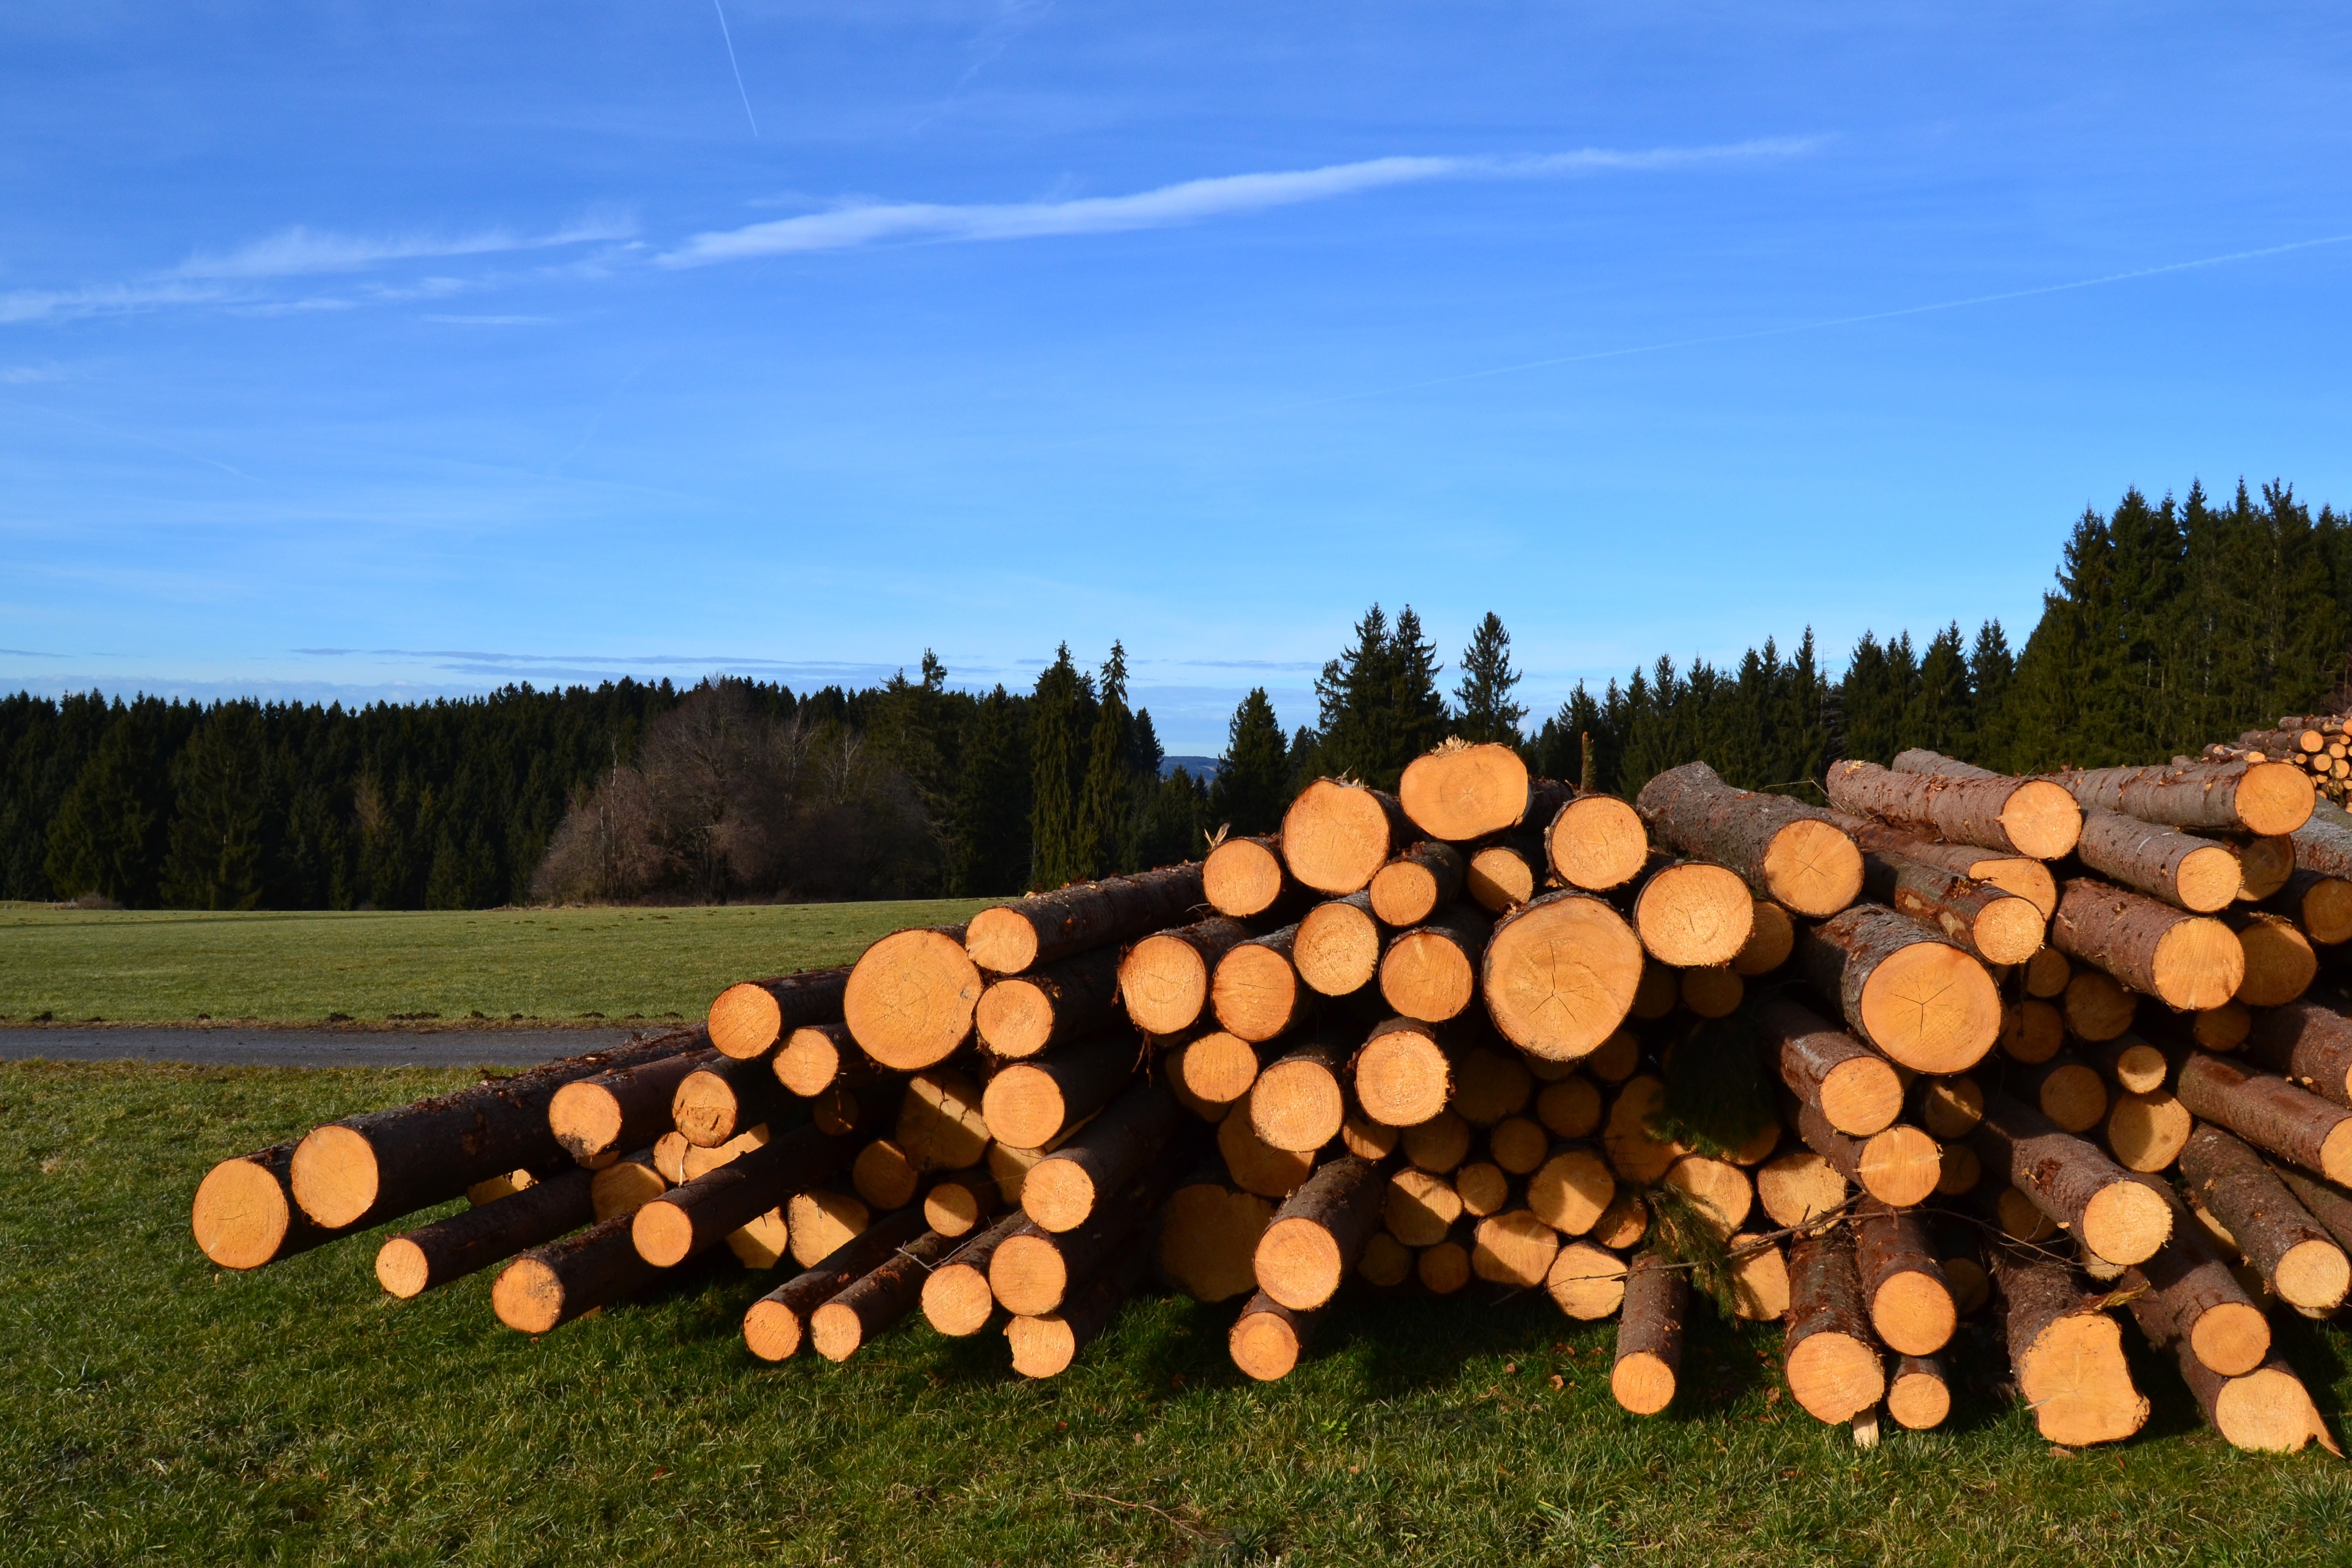
tree, plant, sky, wood, field, soil, stack, agriculture, saw, ecosystem, holzstapel, cases, woody plant